Pontarlier station

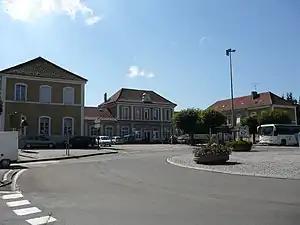
The station building in 2007

Pontarlier station is a railway station in the commune of Pontarlier, in the French department of Doubs, in the Bourgogne-Franche-Comté region. It is located at the border between France and Switzerland and is located at the junction of Frasne–Les Verrières line of SNCF and the Neuchâtel–Pontarlier line of Swiss Federal Railways.